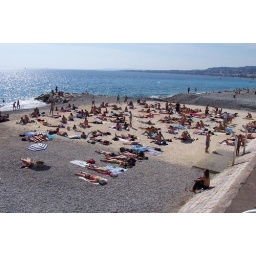
Sunbathing on a square of sand on a beach in Nice!